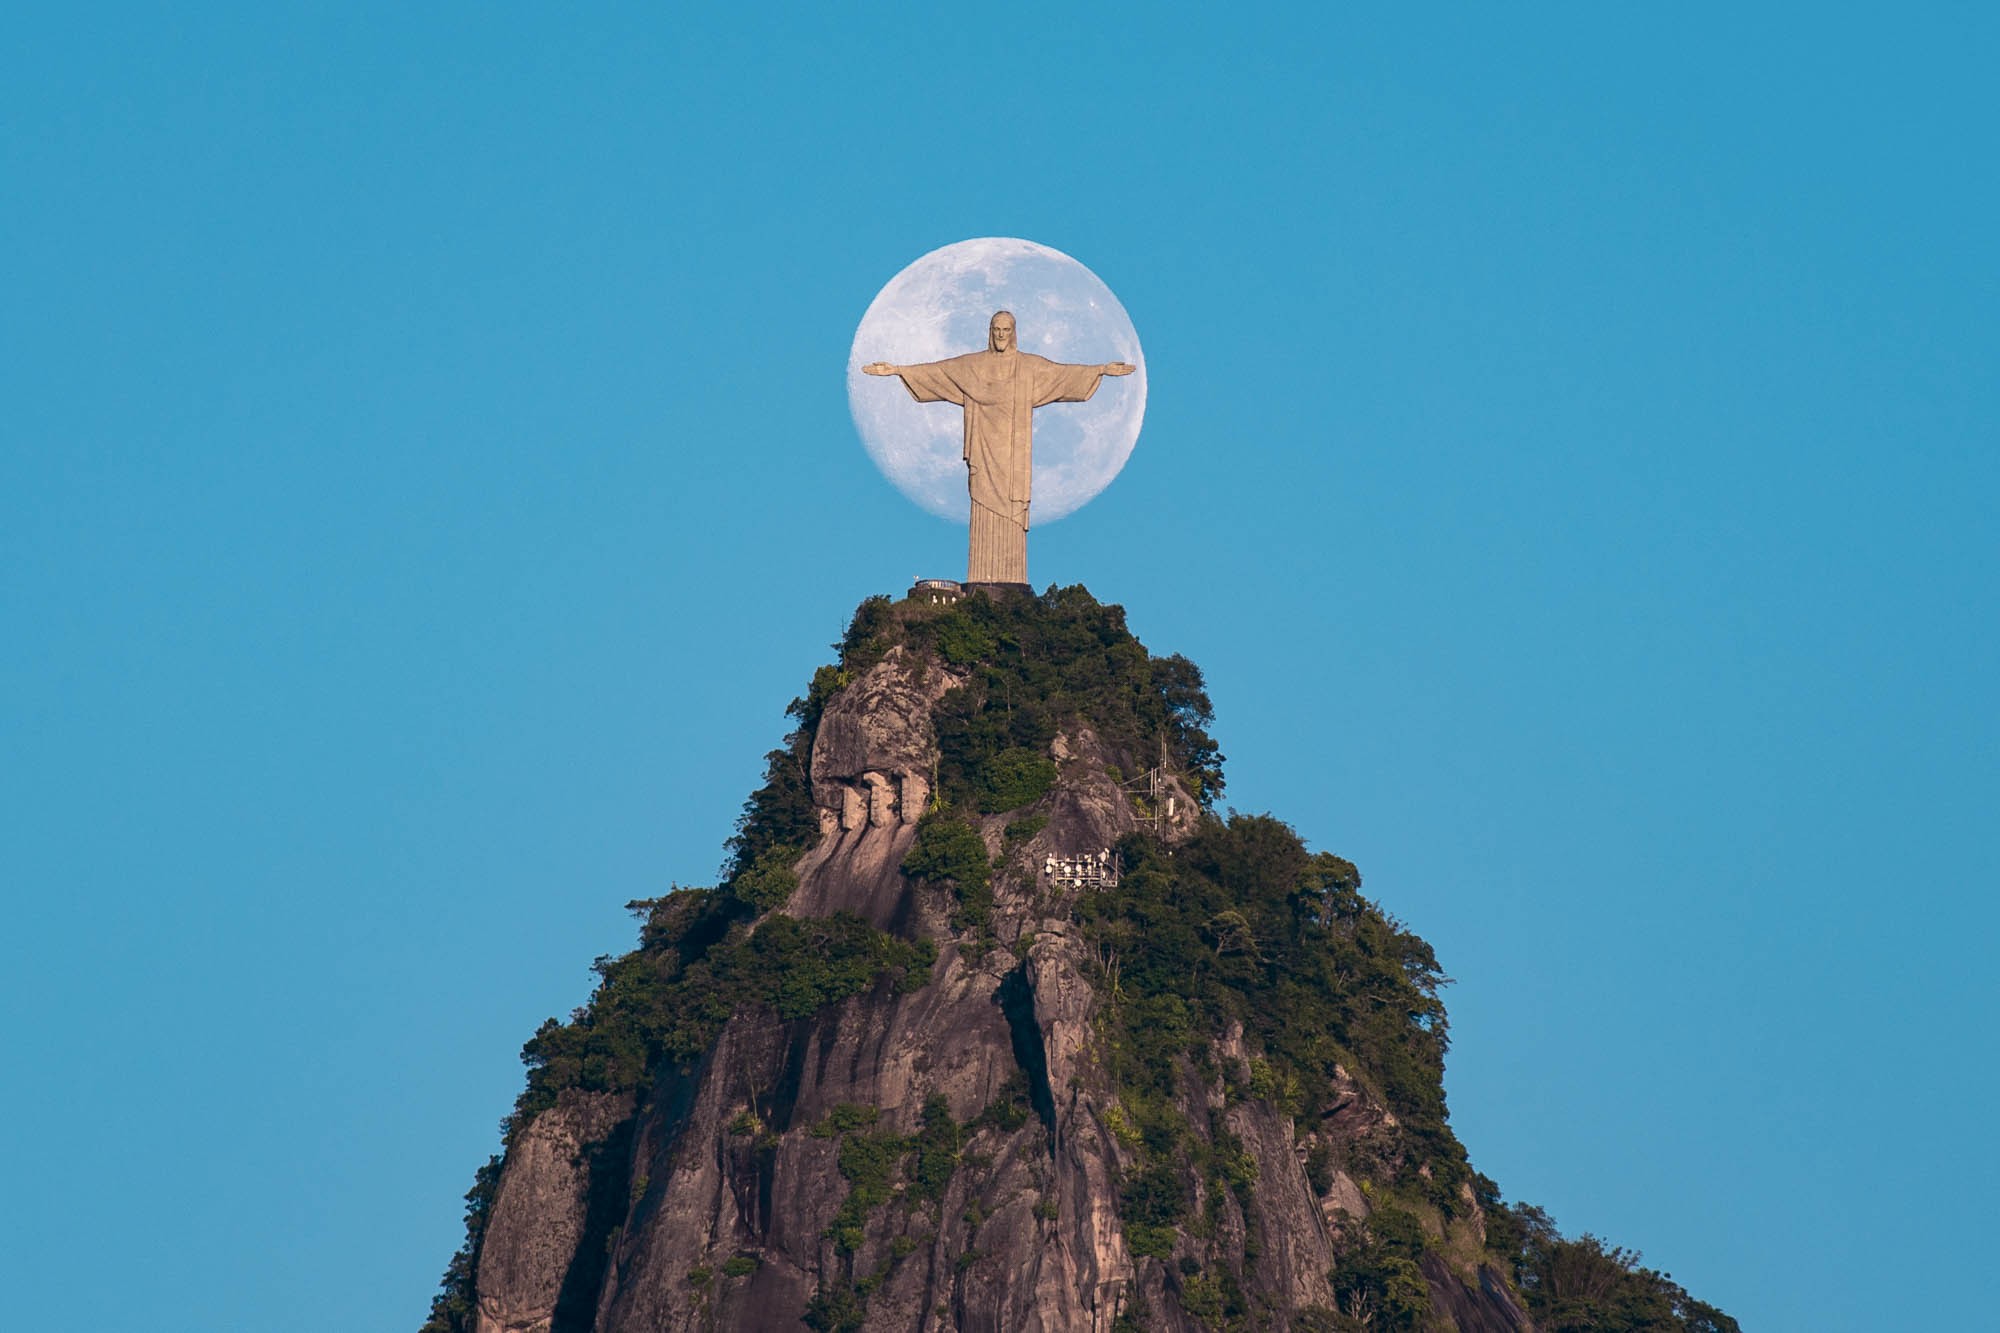
Landmark: Christ the Reedemer